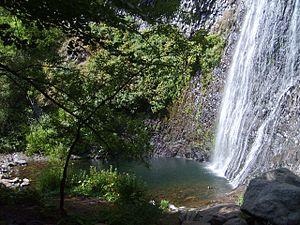
Le département de l'Ardèche est un département français situé dans la région Auvergne-Rhône-Alpes. Sa préfecture est Privas. Il doit son nom à la rivière Ardèche qui le traverse d'ouest en est, ses habitants s'appellent les Ardéchois. Il est composé de 335 communes au 1ᵉʳ janvier 2020. L'Insee et la Poste lui attribuent le code 07.
La cascade du Ray-Pic est une cascade naturelle située sur la commune de Péreyres, au sein de la Cévenne ardéchoise, à un peu plus de 1 000 mètres d'altitude. La cascade est classée comme site naturel volcanique depuis 1931.